Gina Tolleson

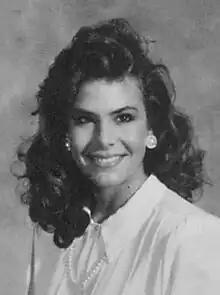
Tolleson on her 1987 high school senior yearbook

Gina Marie Tolleson (born March 26, 1969) is an American model and beauty queen who was crowned Miss World America 1990 and also Miss World 1990.